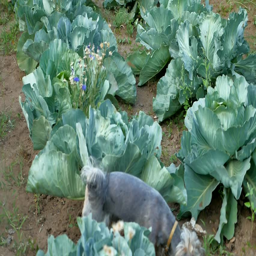
background with a big fresh cabbage